Describe the emotion expressed in this image:  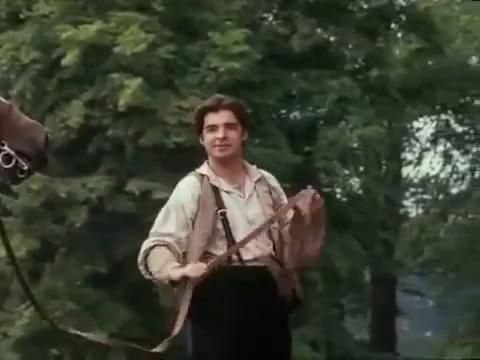
This person displays Fear, valence and arousal with high intensity.